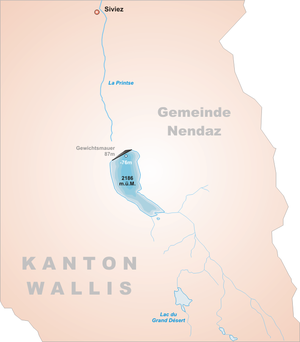
Le barrage de Cleuson est un barrage contreforts situé dans le val de Nendaz dans le canton du Valais en Suisse.